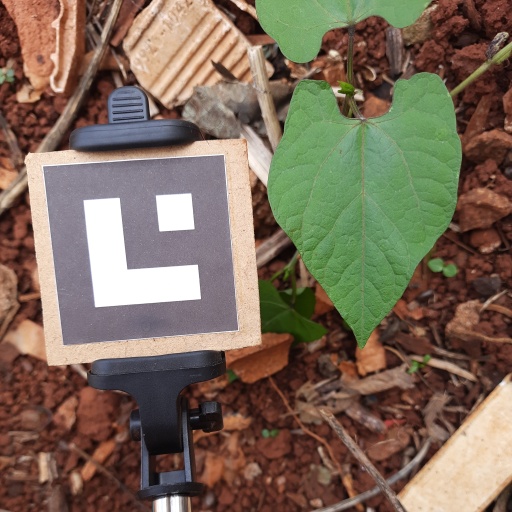
Observations: flat surface, no eating holes, under shade